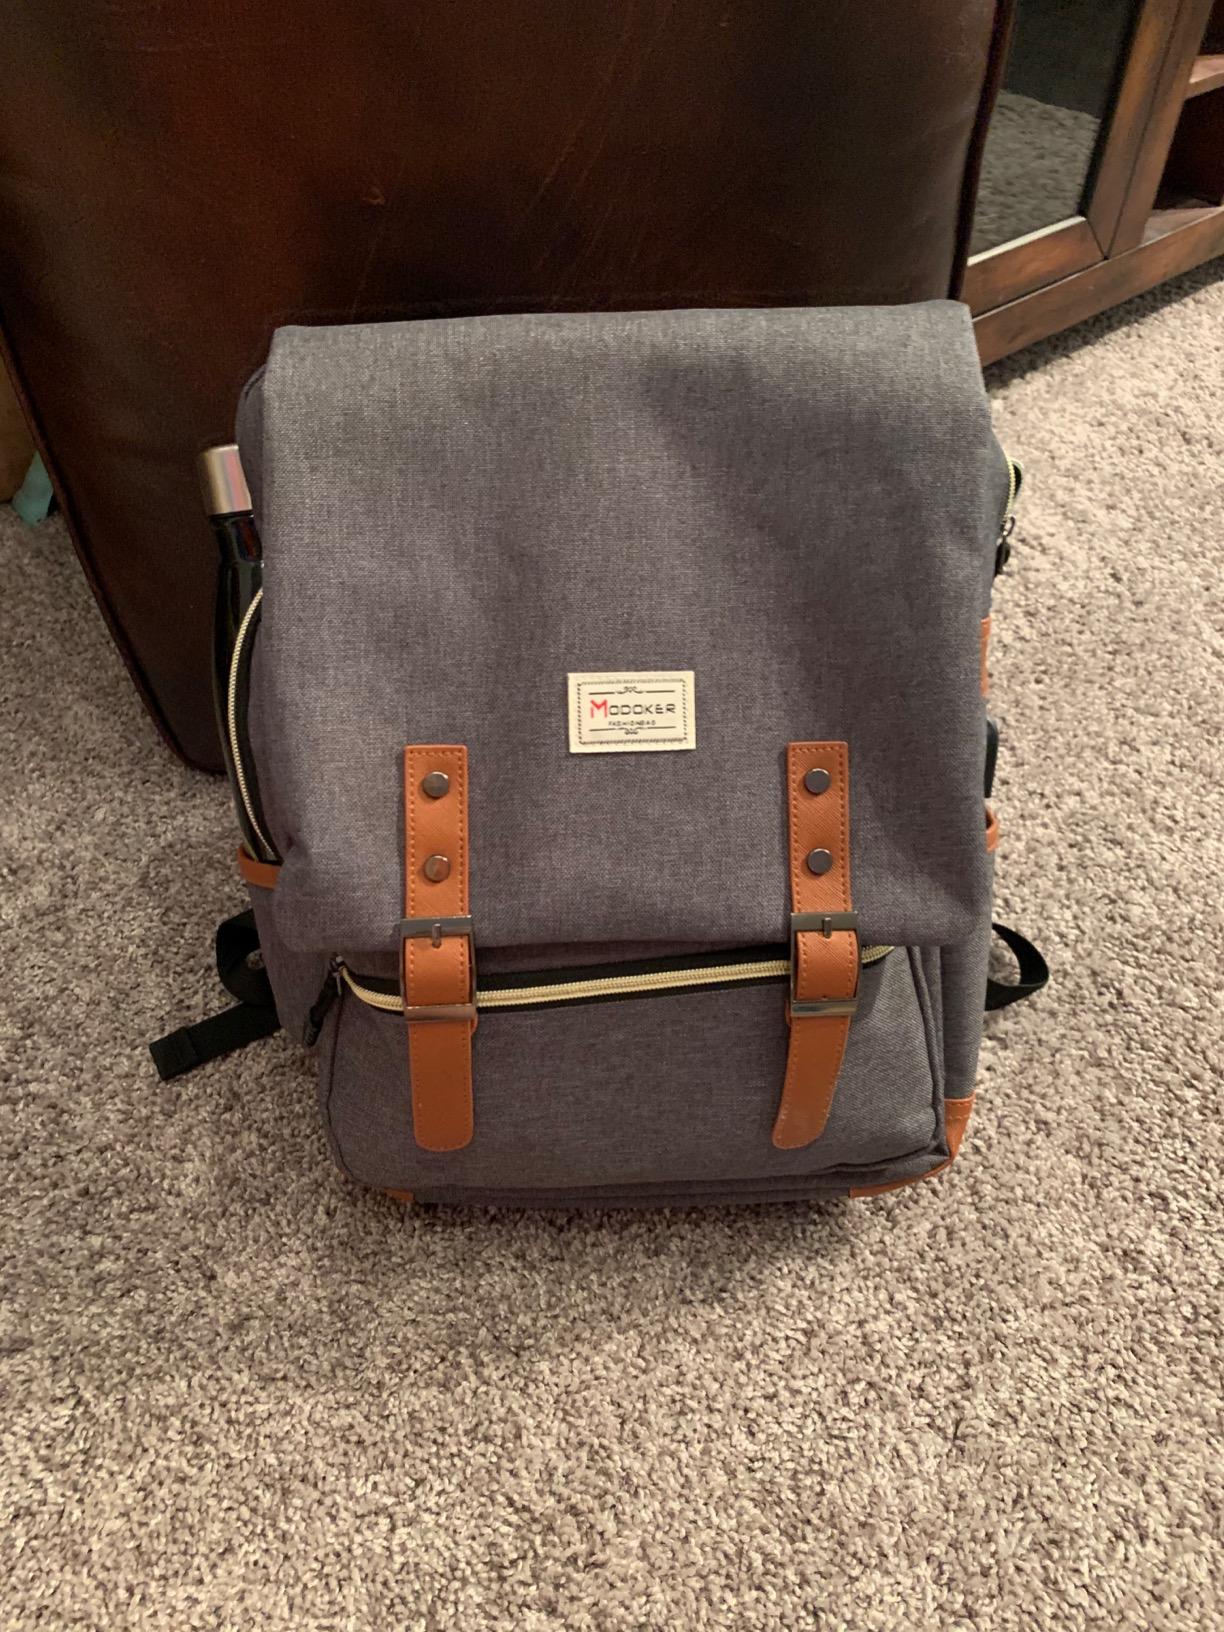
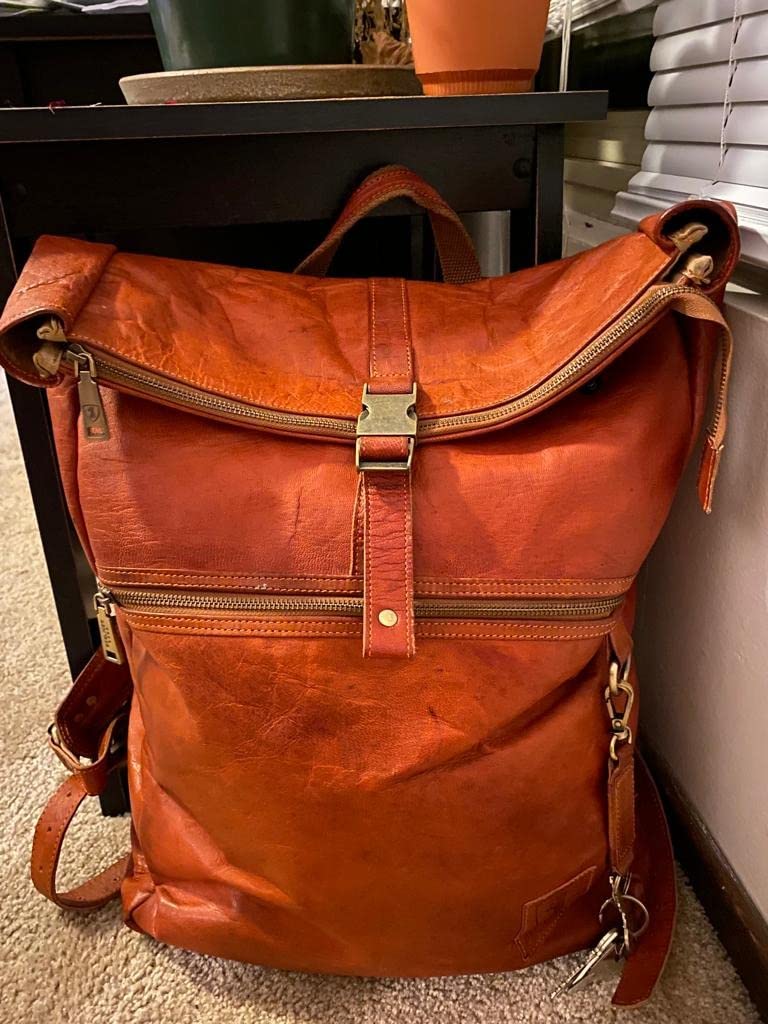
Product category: bag
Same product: no